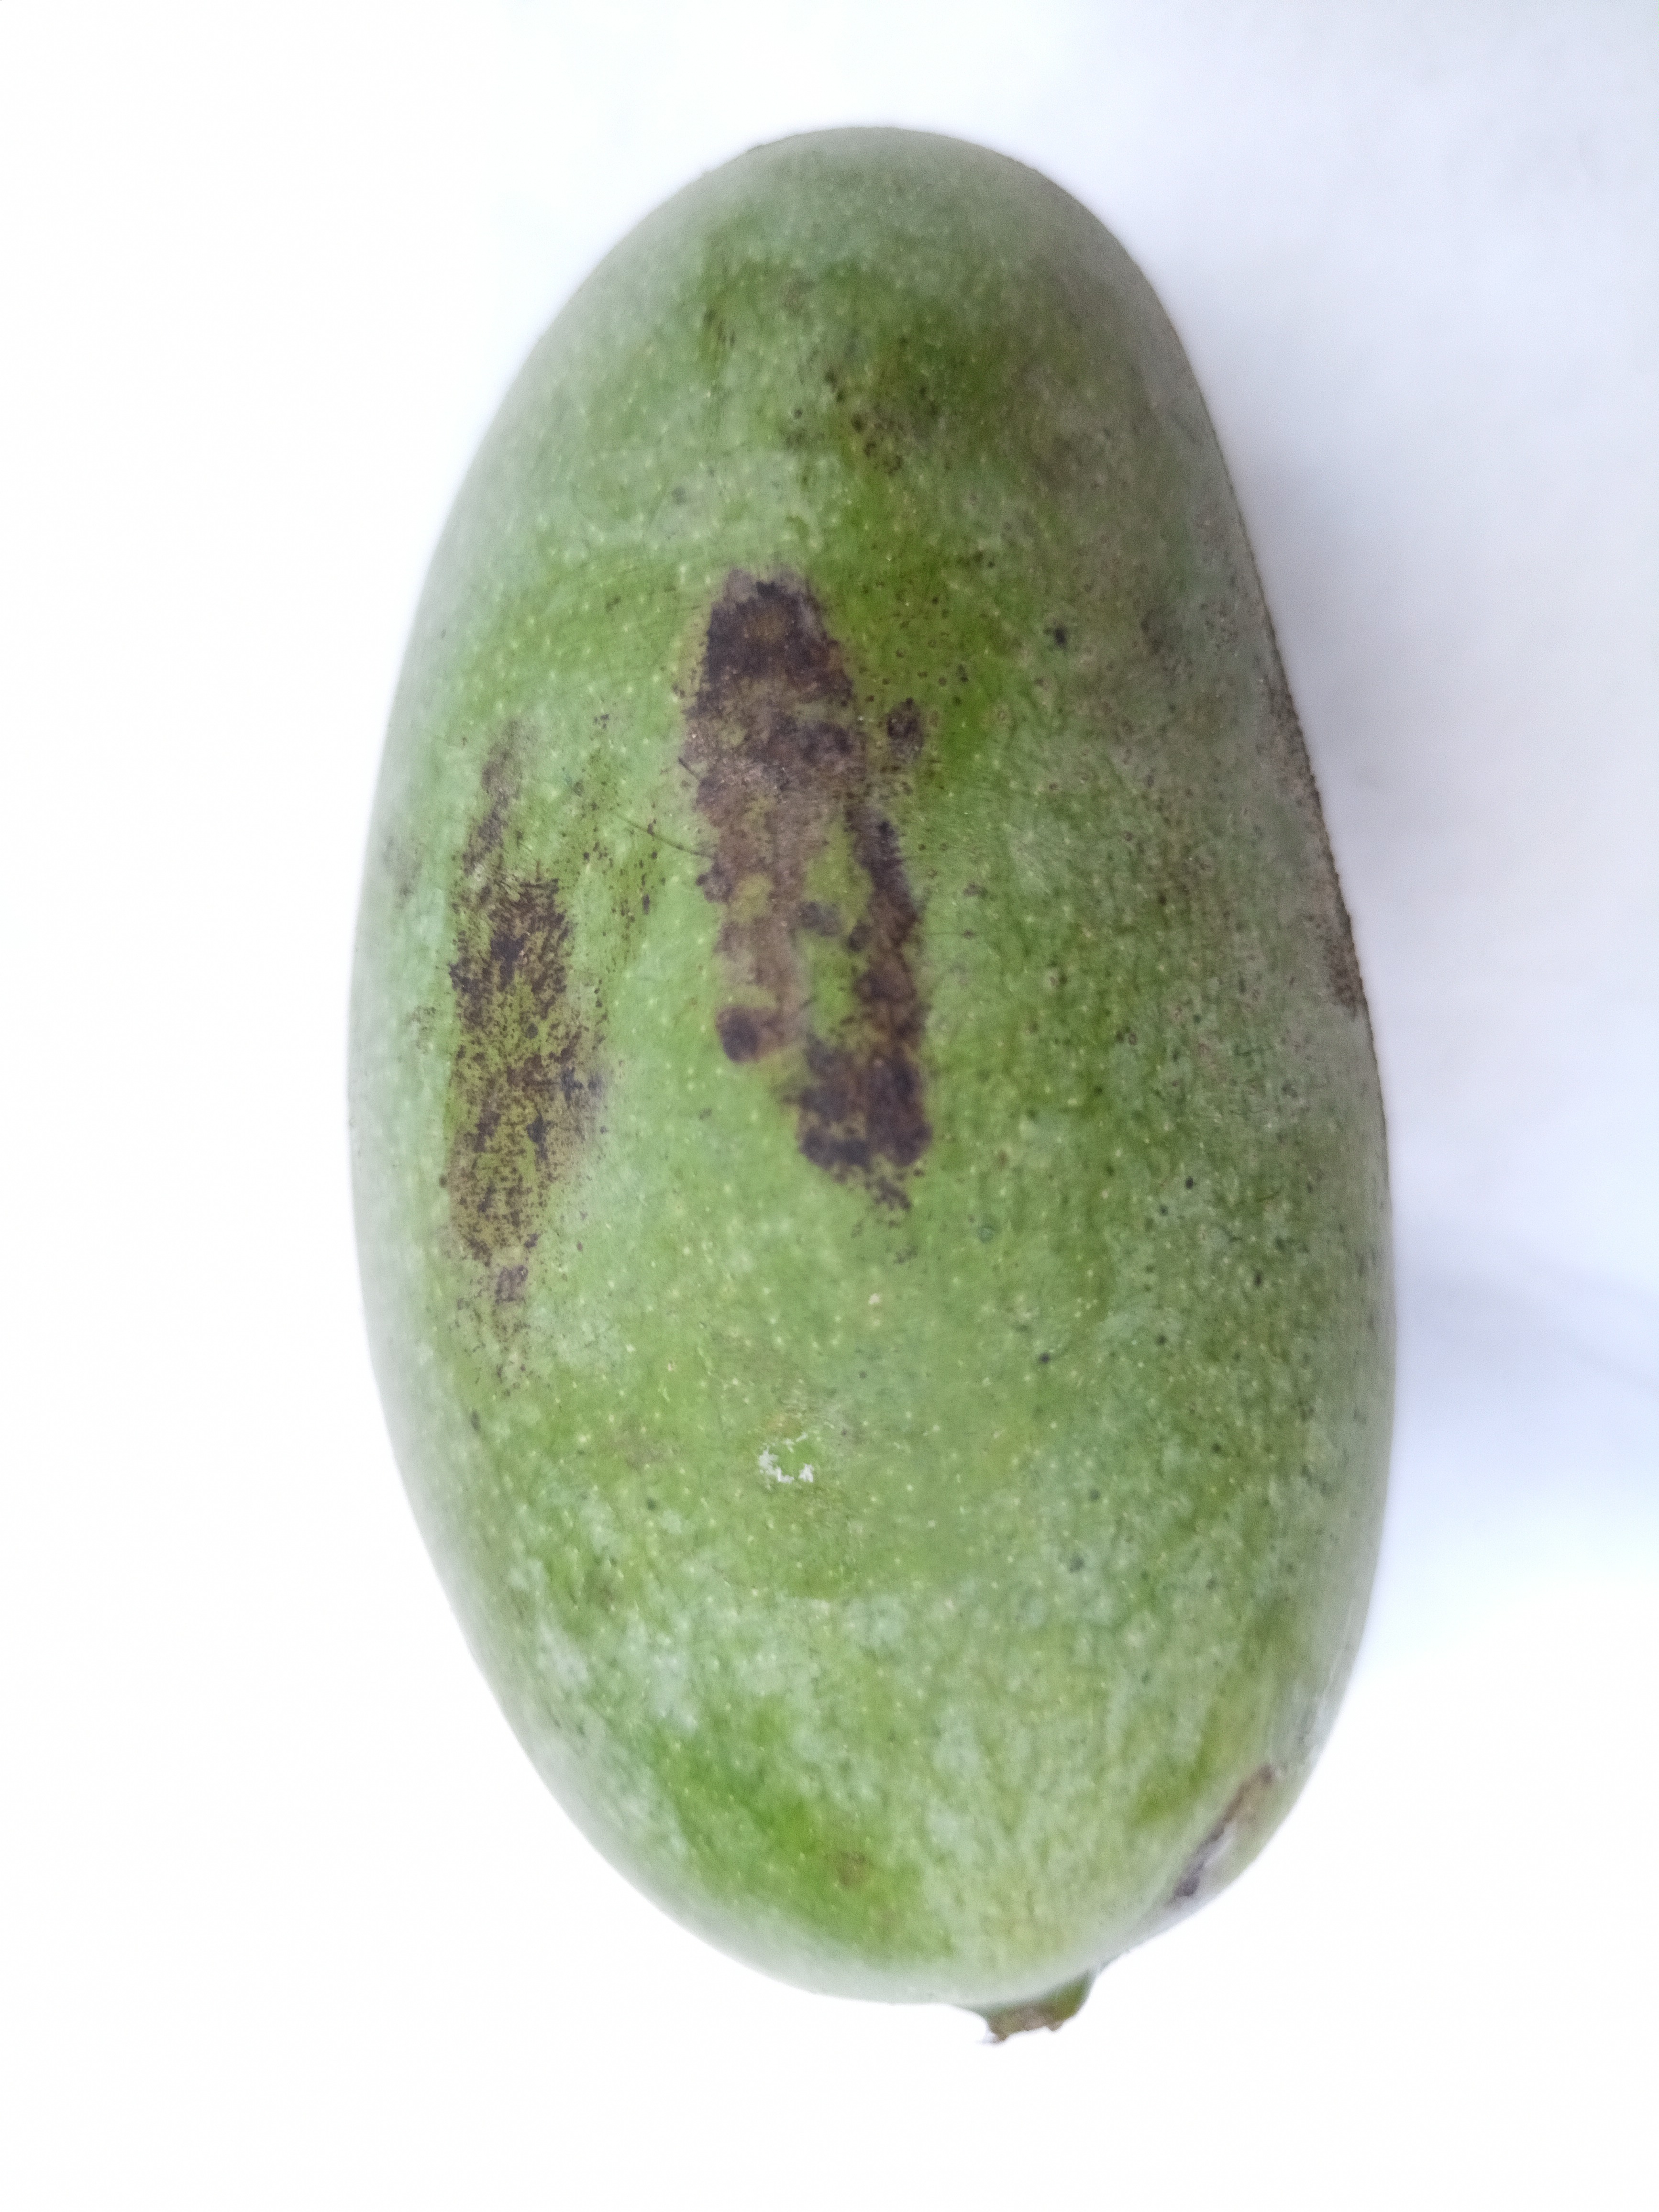
Mango variety: Amrapali